Answer in natural language. How many Paintings are visible in the scene? Choose between the following options: 5, 3, 6, 4 or 2
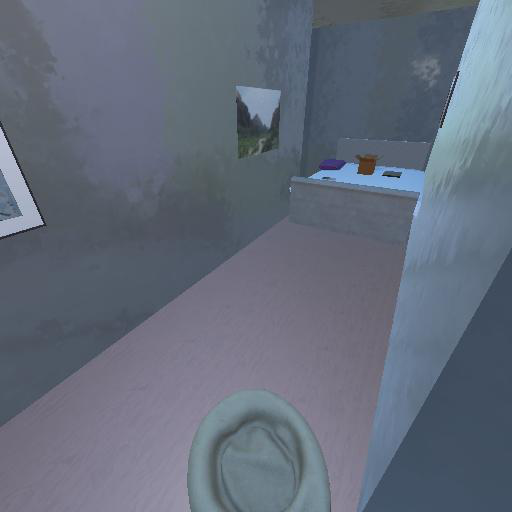
<answer>3</answer>